Bergliot Ibsen

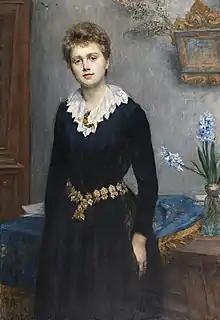

Bergliot Ibsen (née Bjørnson; 10 June 1869 – 2 February 1953) was a Norwegian mezzo-soprano singer.